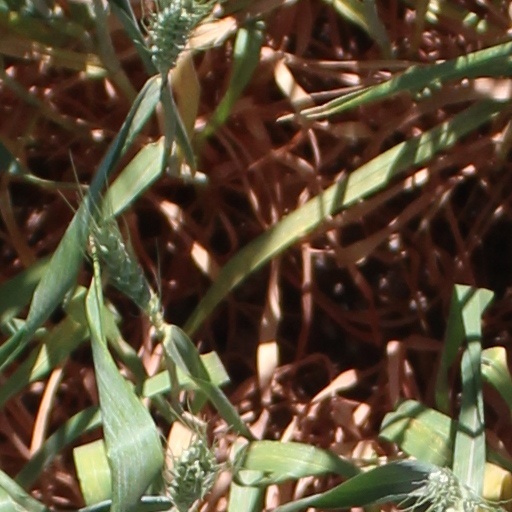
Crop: wheat